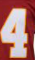
Number: 4